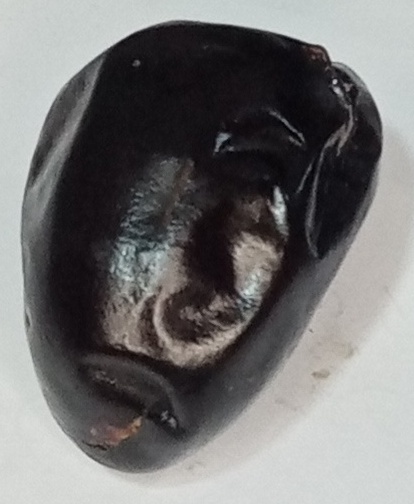
Variety: kupro
Size: large
Grade: grade-1